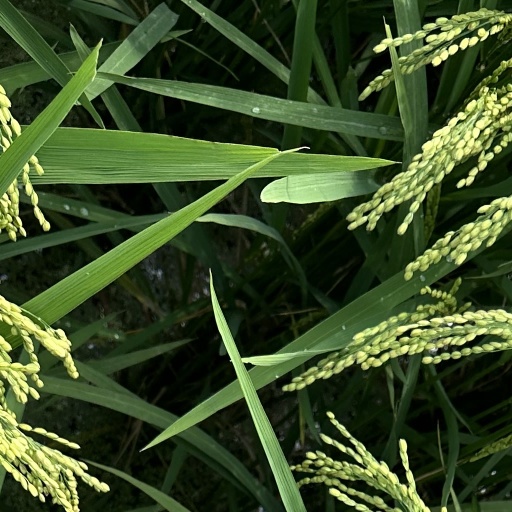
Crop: rice